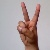
The image shows a hand gesture representing the letter 'V' in Indian Sign Language.